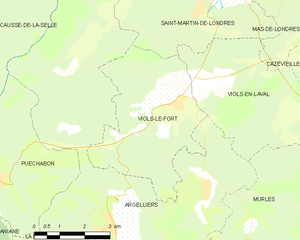
Carte de la commune française de code INSEE 34343 - Viols-le-Fort
Viols-le-Fort est une commune française située dans le département de l'Hérault en région Occitanie.